Cristian Montaño

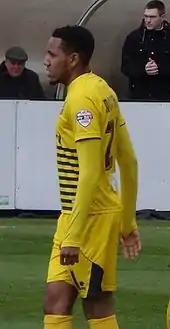
Montaño playing for Bristol Rovers in 2016

Montaño joined Bristol Rovers in July 2015; manager Darrell Clarke stated that "he comes with quite a lot of baggage [but] I know that he is desperate for another opportunity to play league football and I'm a firm believer in giving everyone a second chance". He scored two goals in 31 appearances as the "Gas" secured automatic promotion out of League Two in 2015–16. He signed a contract extension of an undisclosed length in June 2016. He played 31 games in the 2016–17 campaign before he was released in April 2017. Clarke said that "Montaño was a very tough decision, it was borderline really. But there has to be a freshness and a bigger freshness than we've had in the last couple of seasons".